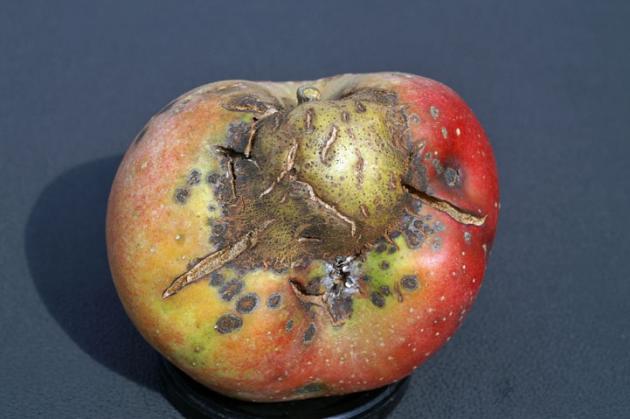
Plant: Apple
Disease: apple scab